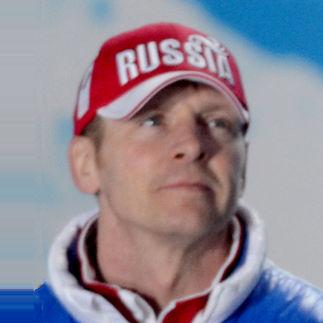
Age: 39